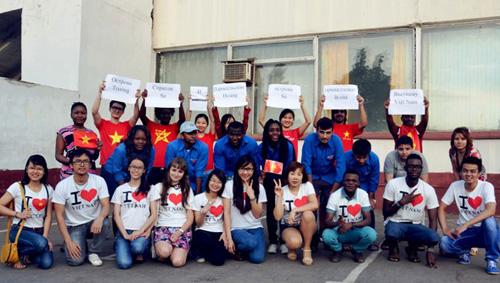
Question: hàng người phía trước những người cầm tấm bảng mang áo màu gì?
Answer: mang áo màu xanh dương